Material flow analysis

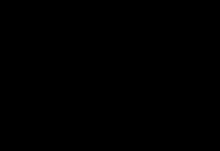
Basic MFA system without quantification.

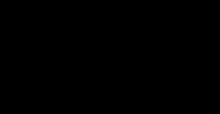
A more general MFA system without quantification.

An MFA system is a model of an industrial plant, an industrial sector or a region of concern. The level of detail of the system model is chosen to fit the purpose of the study. An MFA system always consists of the system boundary, one or more processes, material flows between processes, and stocks of materials within processes. Physical exchange between the system and its environment happens via flows that cross the system boundary. Contrary to the preconceived notion that a system represents a specific industrial installation, systems and processes in MFA can represent much larger and more abstract entities as long as they are well-defined. The explicit system definition helps the practitioner to locate the available quantitative information in the system, either as stocks within certain processes or as flows between processes. An MFA system description can be refined by disaggregating processes or simplified by aggregating processes.